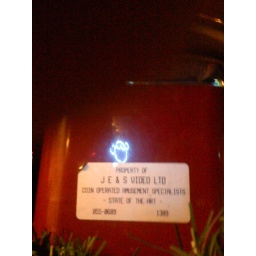
This candy machine was at a bar in Boulder. Read it.